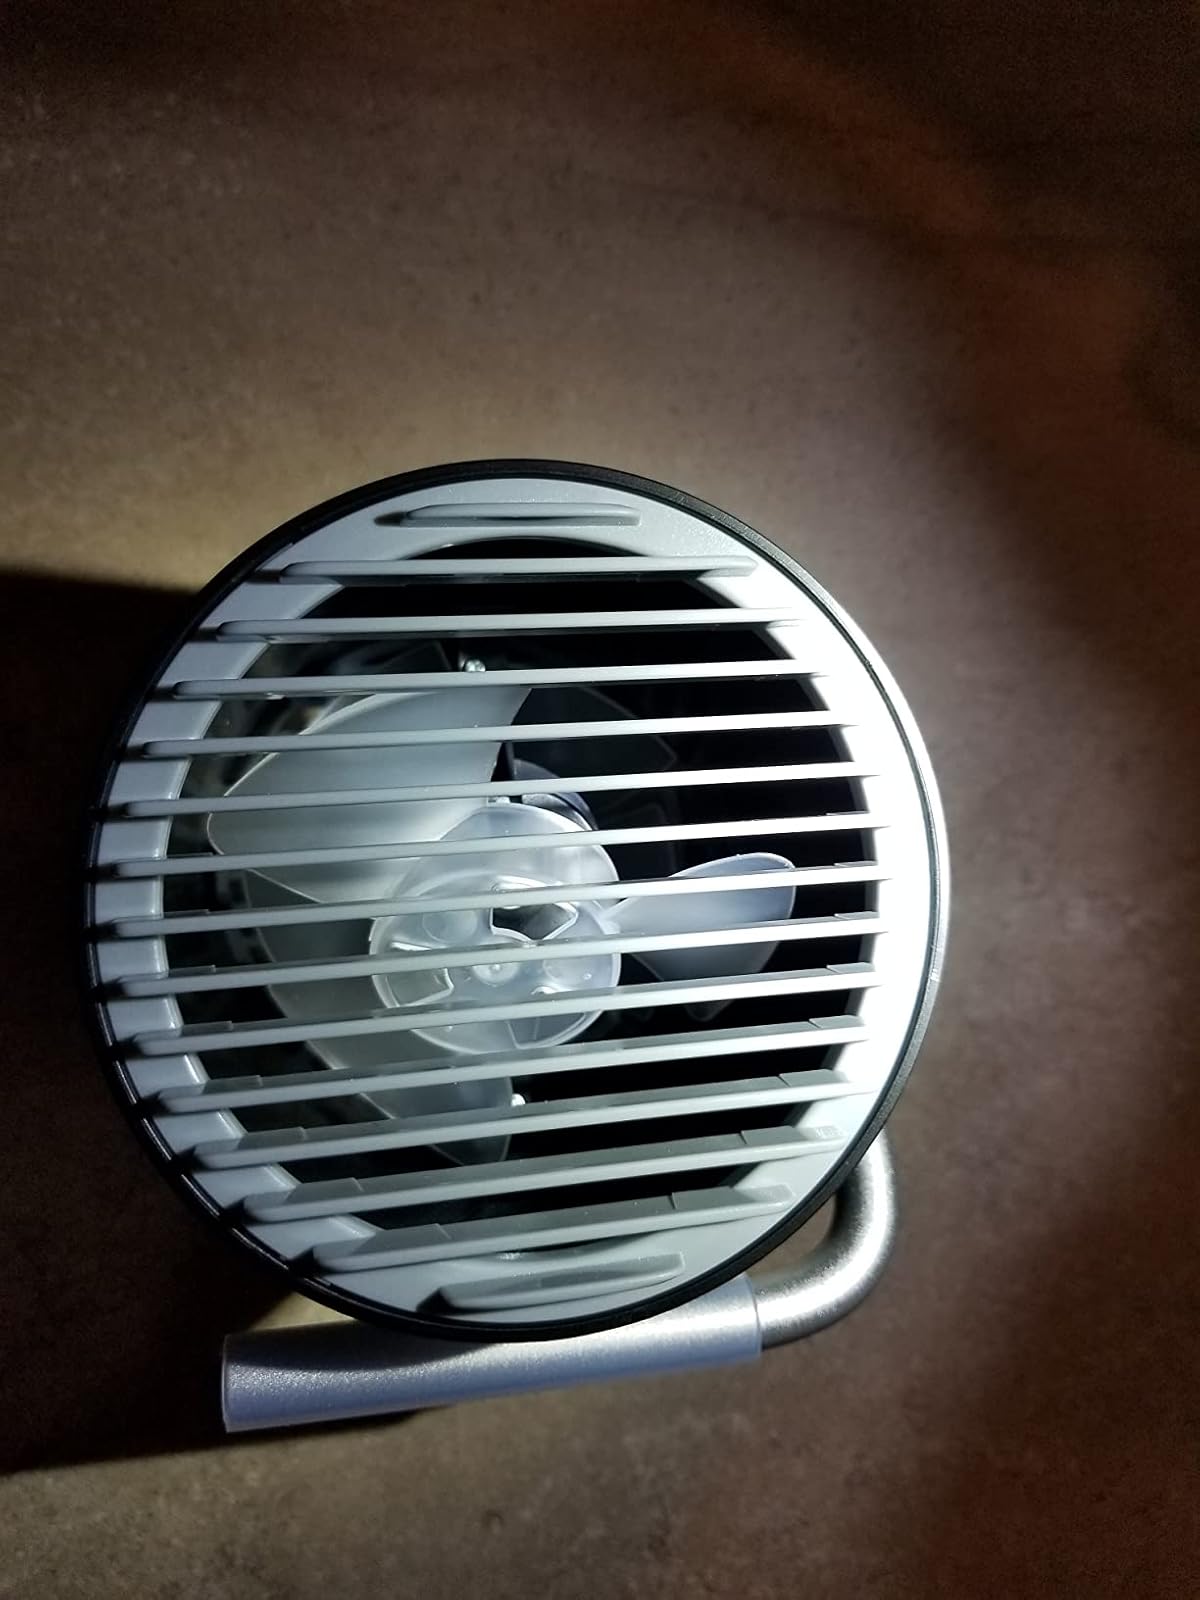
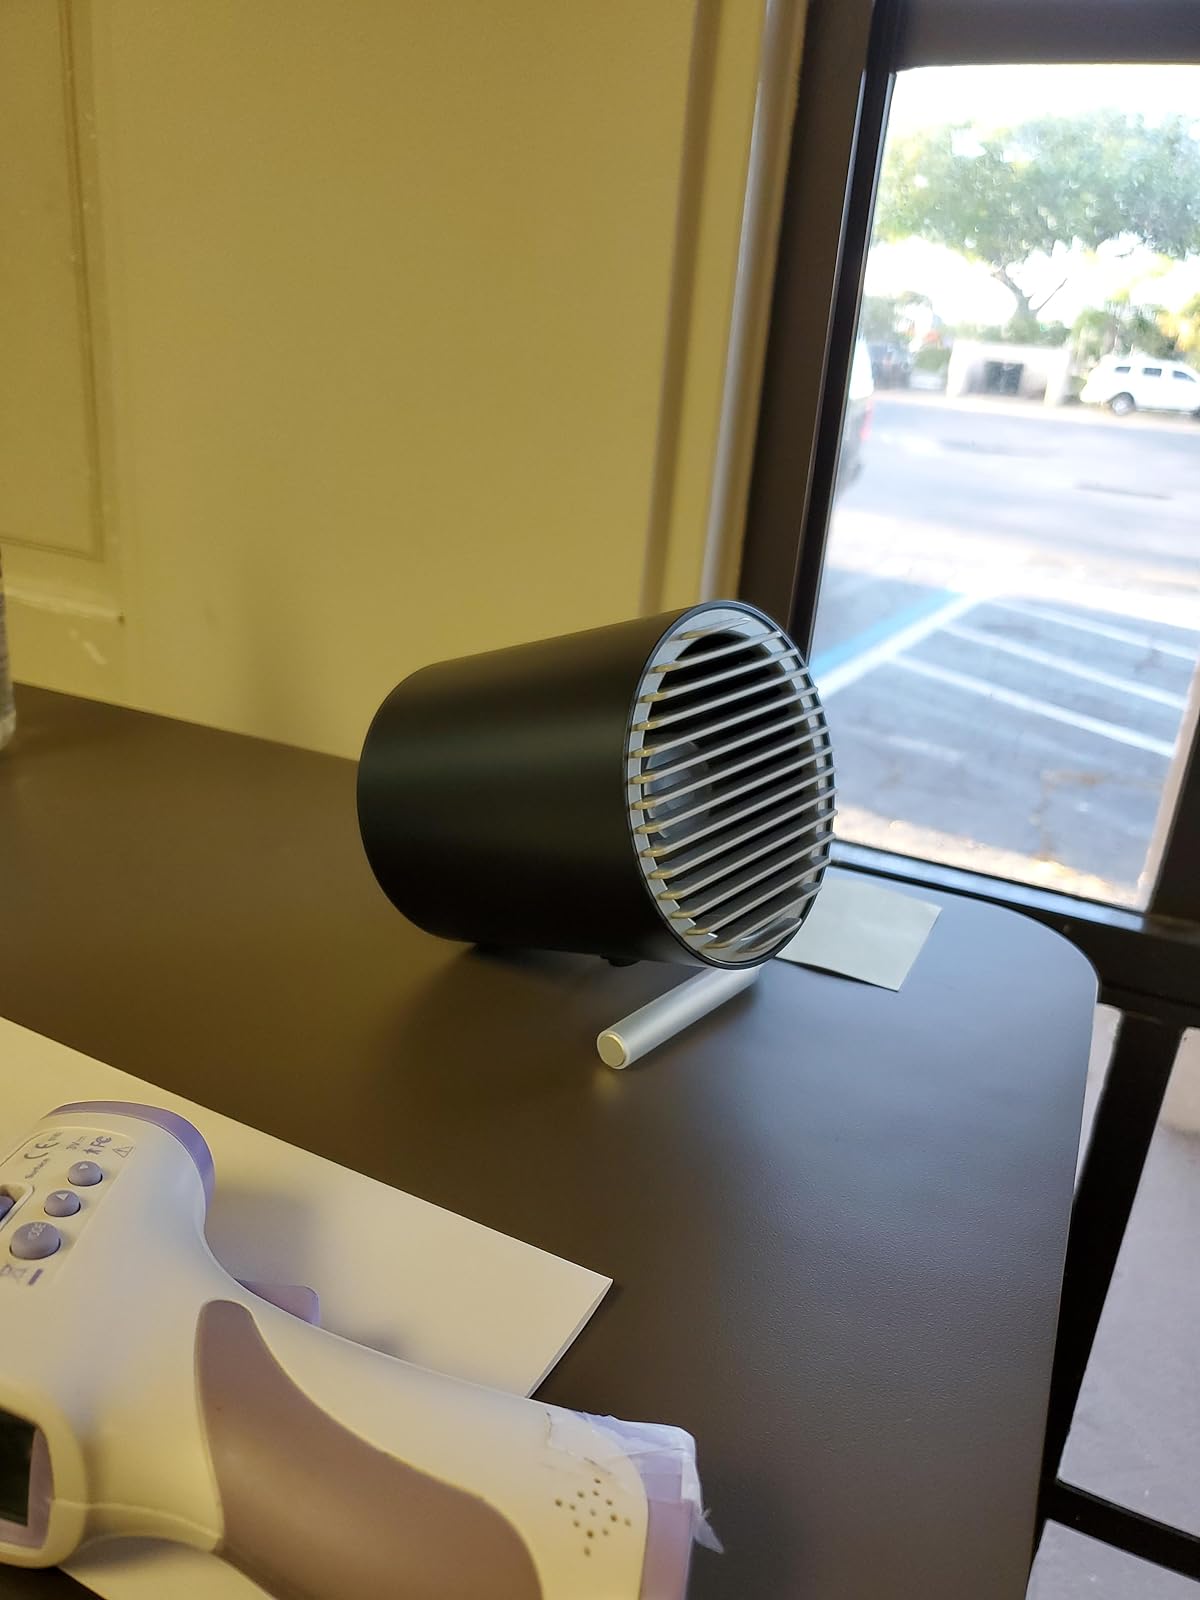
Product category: fan
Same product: yes